Australian Army Reserve

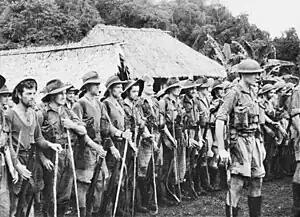
Militia soldiers of the 39th Battalion following their relief at Kokoda in September 1942

This changed dramatically, however, following the entry of Japan into the war on 8 December 1941, with the attack on Pearl Harbor and on the British forces in Malaya. Suddenly the war was brought much closer to Australia's borders, and there was a perception that Japan might attempt to invade the Australian mainland. In April 1942, following the loss of Malaya and Singapore and the subsequent Japanese landings in New Guinea, the possibility of invasion appeared much more real. Seeing the threat that the Japanese posed to British and Australian interests in the region, the government had begun to bring AIF units back from the Middle East. Nonetheless, the bulk of the forces immediately available for the defence of Australia came from the militia, which was at that stage an organisation of some 265,000 men organised into five infantry and two cavalry divisions.